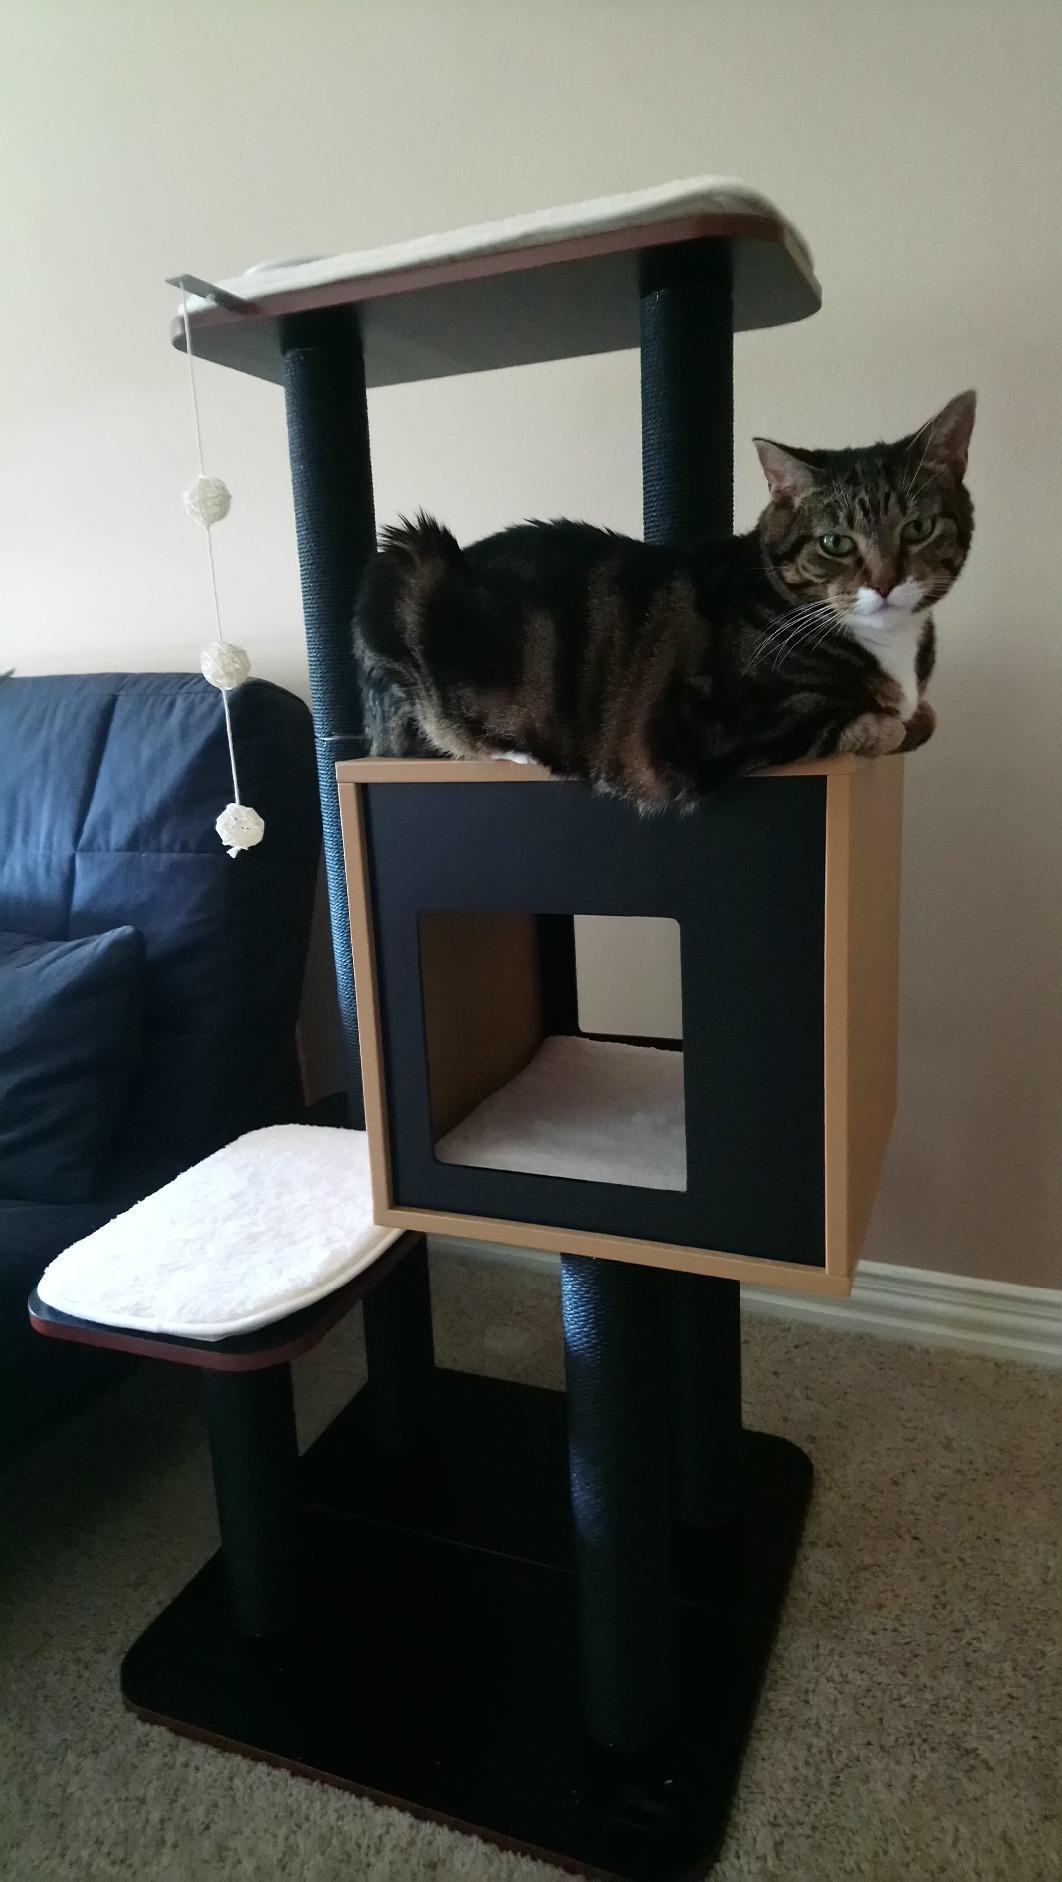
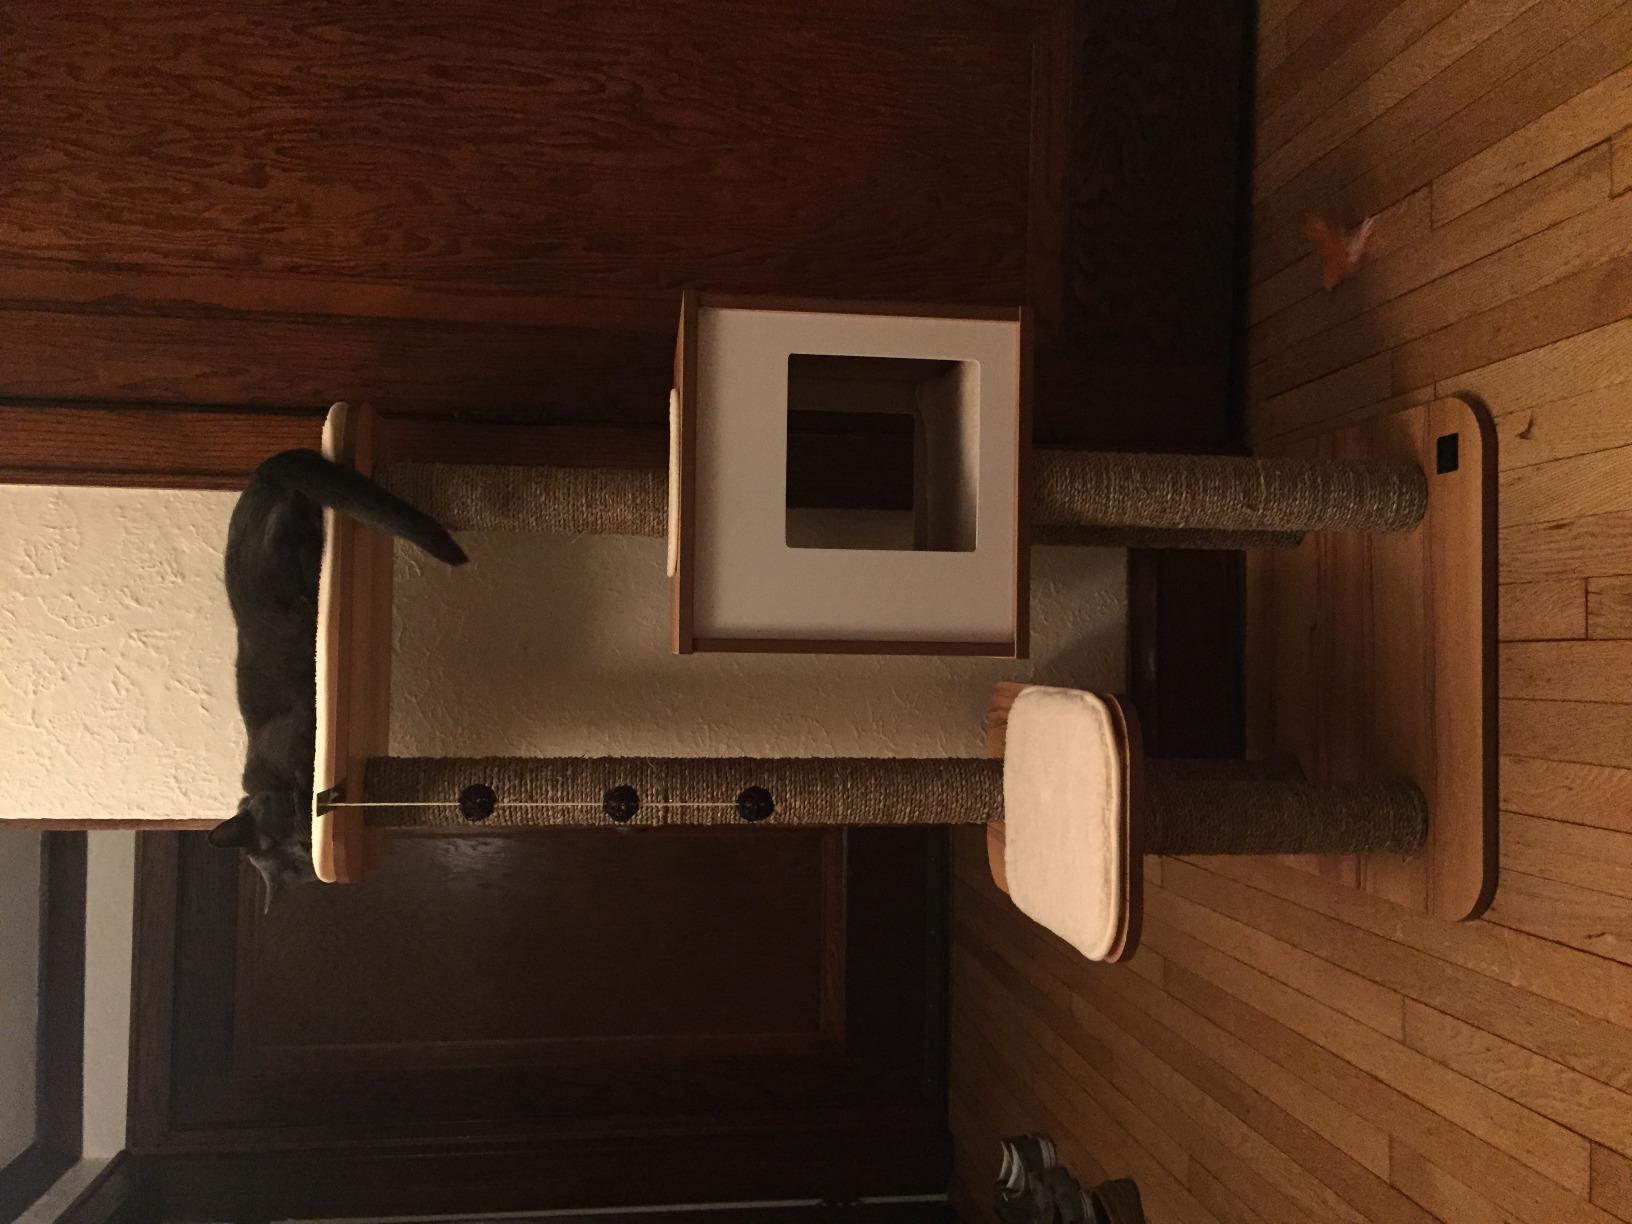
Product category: items_cat tree
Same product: no